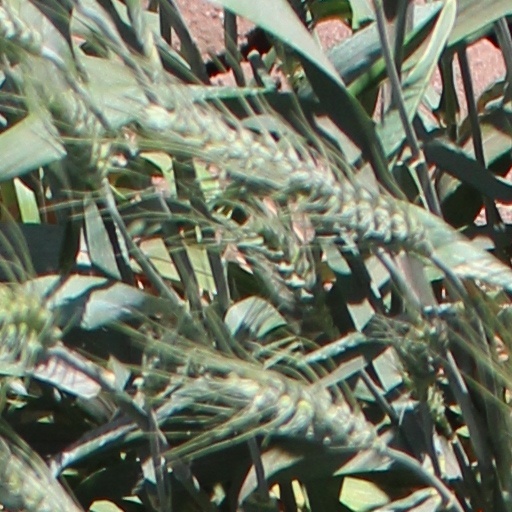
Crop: wheat